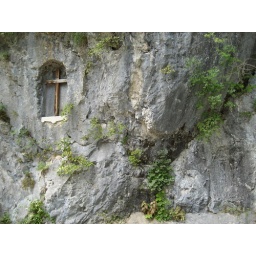
cross in rock, lake bled